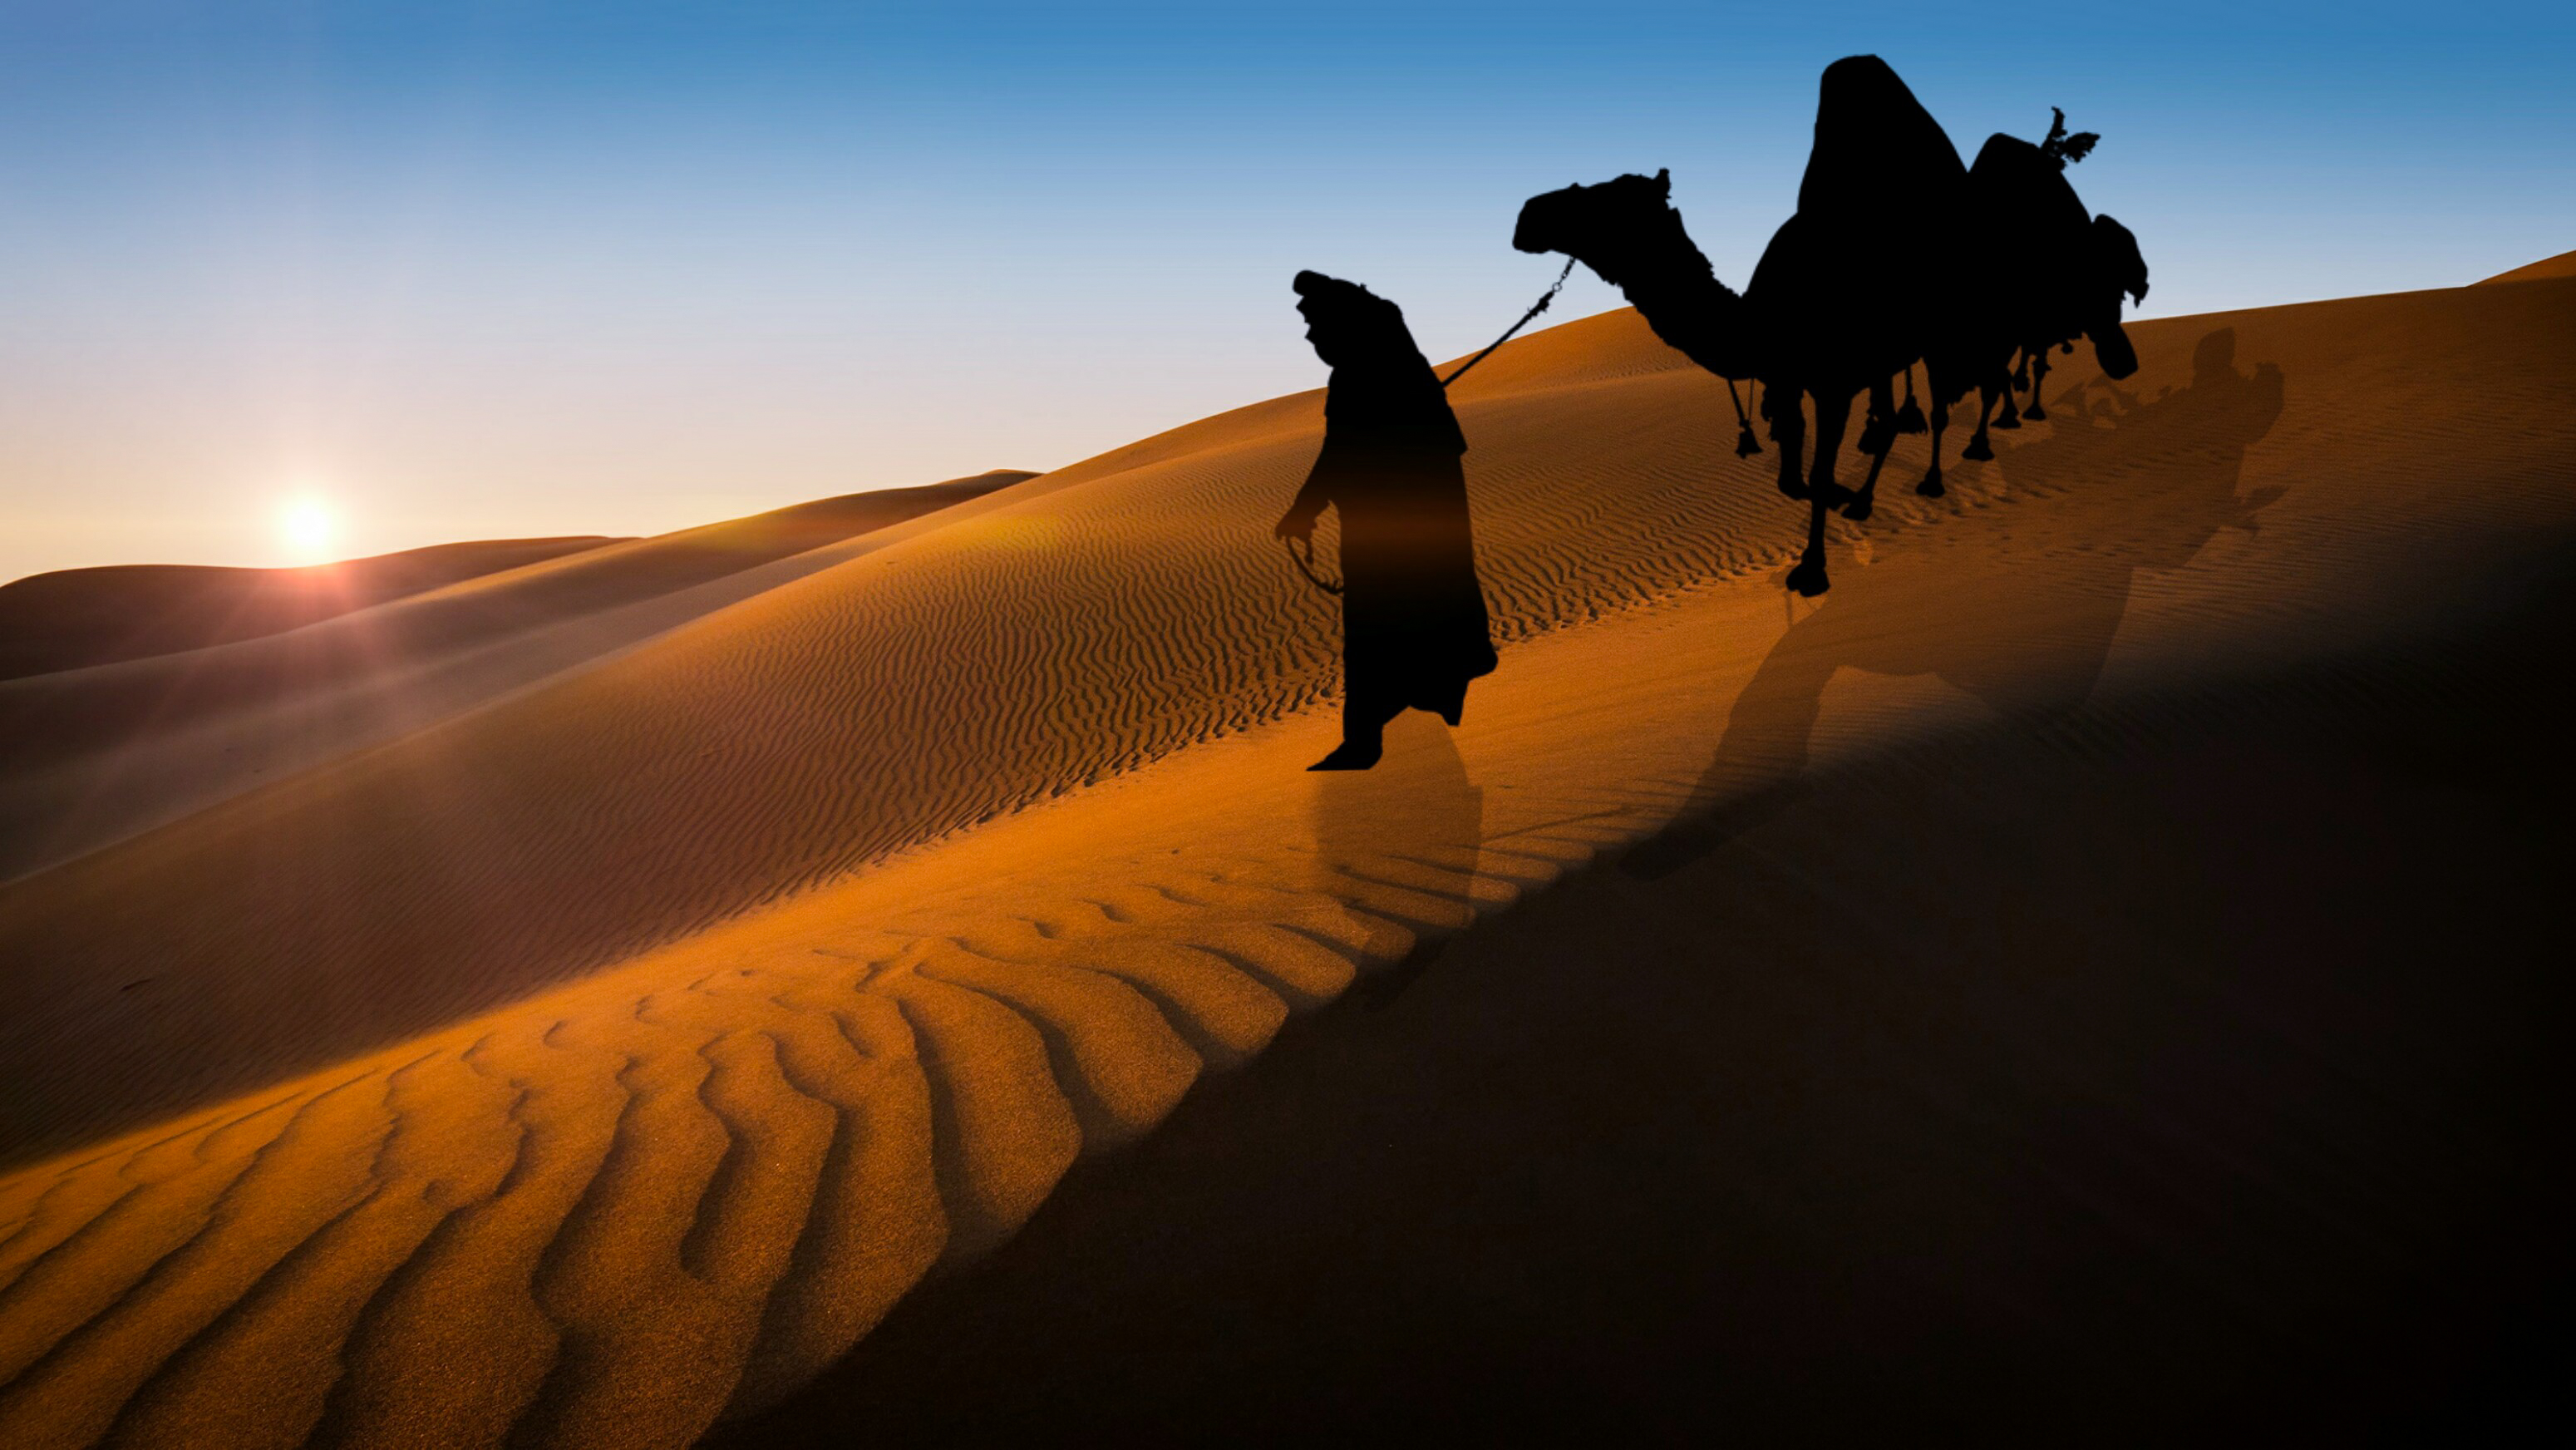
camels, sunrise, travel, safari, desert, sand, sun, dry, outdoors, animal, person, adventure, sunlight, dune, yellow, sunny, panoramic, erg, sahara, camel, arabian camel, aeolian landform, sky, landscape, singing sand, ecoregion, camel like mammal, shadow, formation, stock photography, silhouette, wadi, sunset